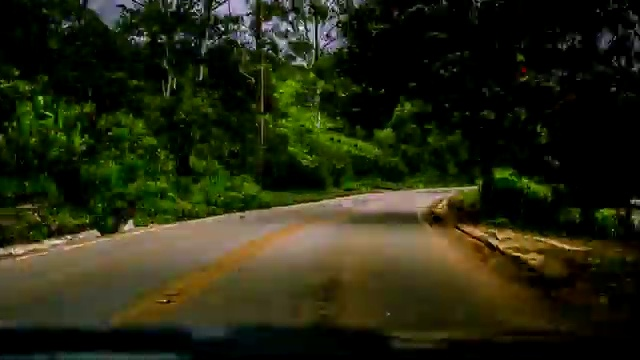
Fire: no
Smoke: no